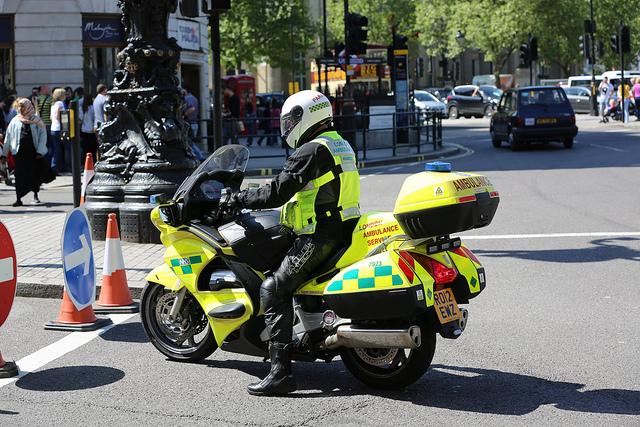
A man wearing a yellow vest is sitting on a motorcycle.